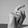
ASL letter: X